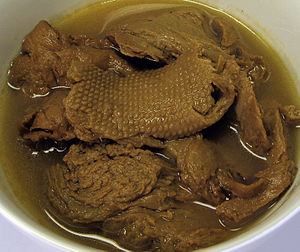
Seitan
Seitan, som også kaldes for imiteret and, hvedekød, Buddha-mad eller blot gluten, er en vegansk spise lavet af gluten fra hvede. Den fremstilles ved at vaske en klump dej af hvedemel, indtil stivelsen er blevet skyllet væk, og der kun er gluten tilbage. Seitan koges derefter i vand eller bouillon. Seitan undgås af nogle vegetarer og veganere, da dens konsistens og smag kan komme for tæt på kød.